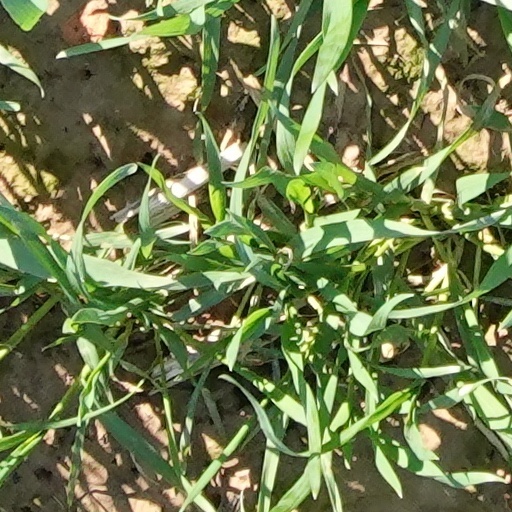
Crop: wheat